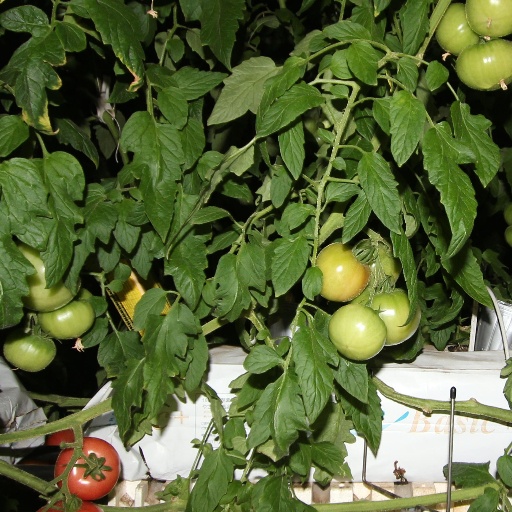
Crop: tomato